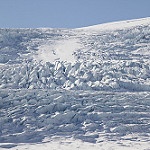
Label: glacier